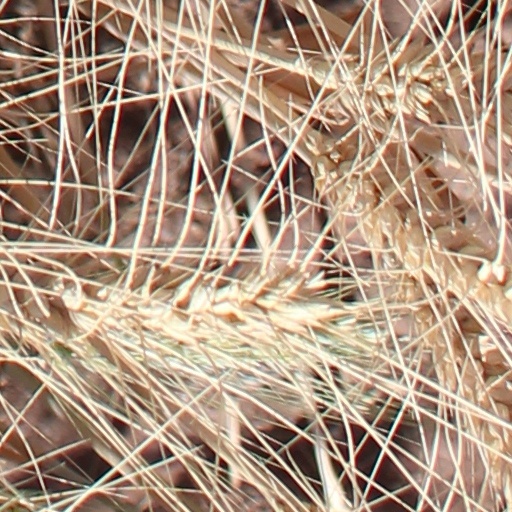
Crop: wheat